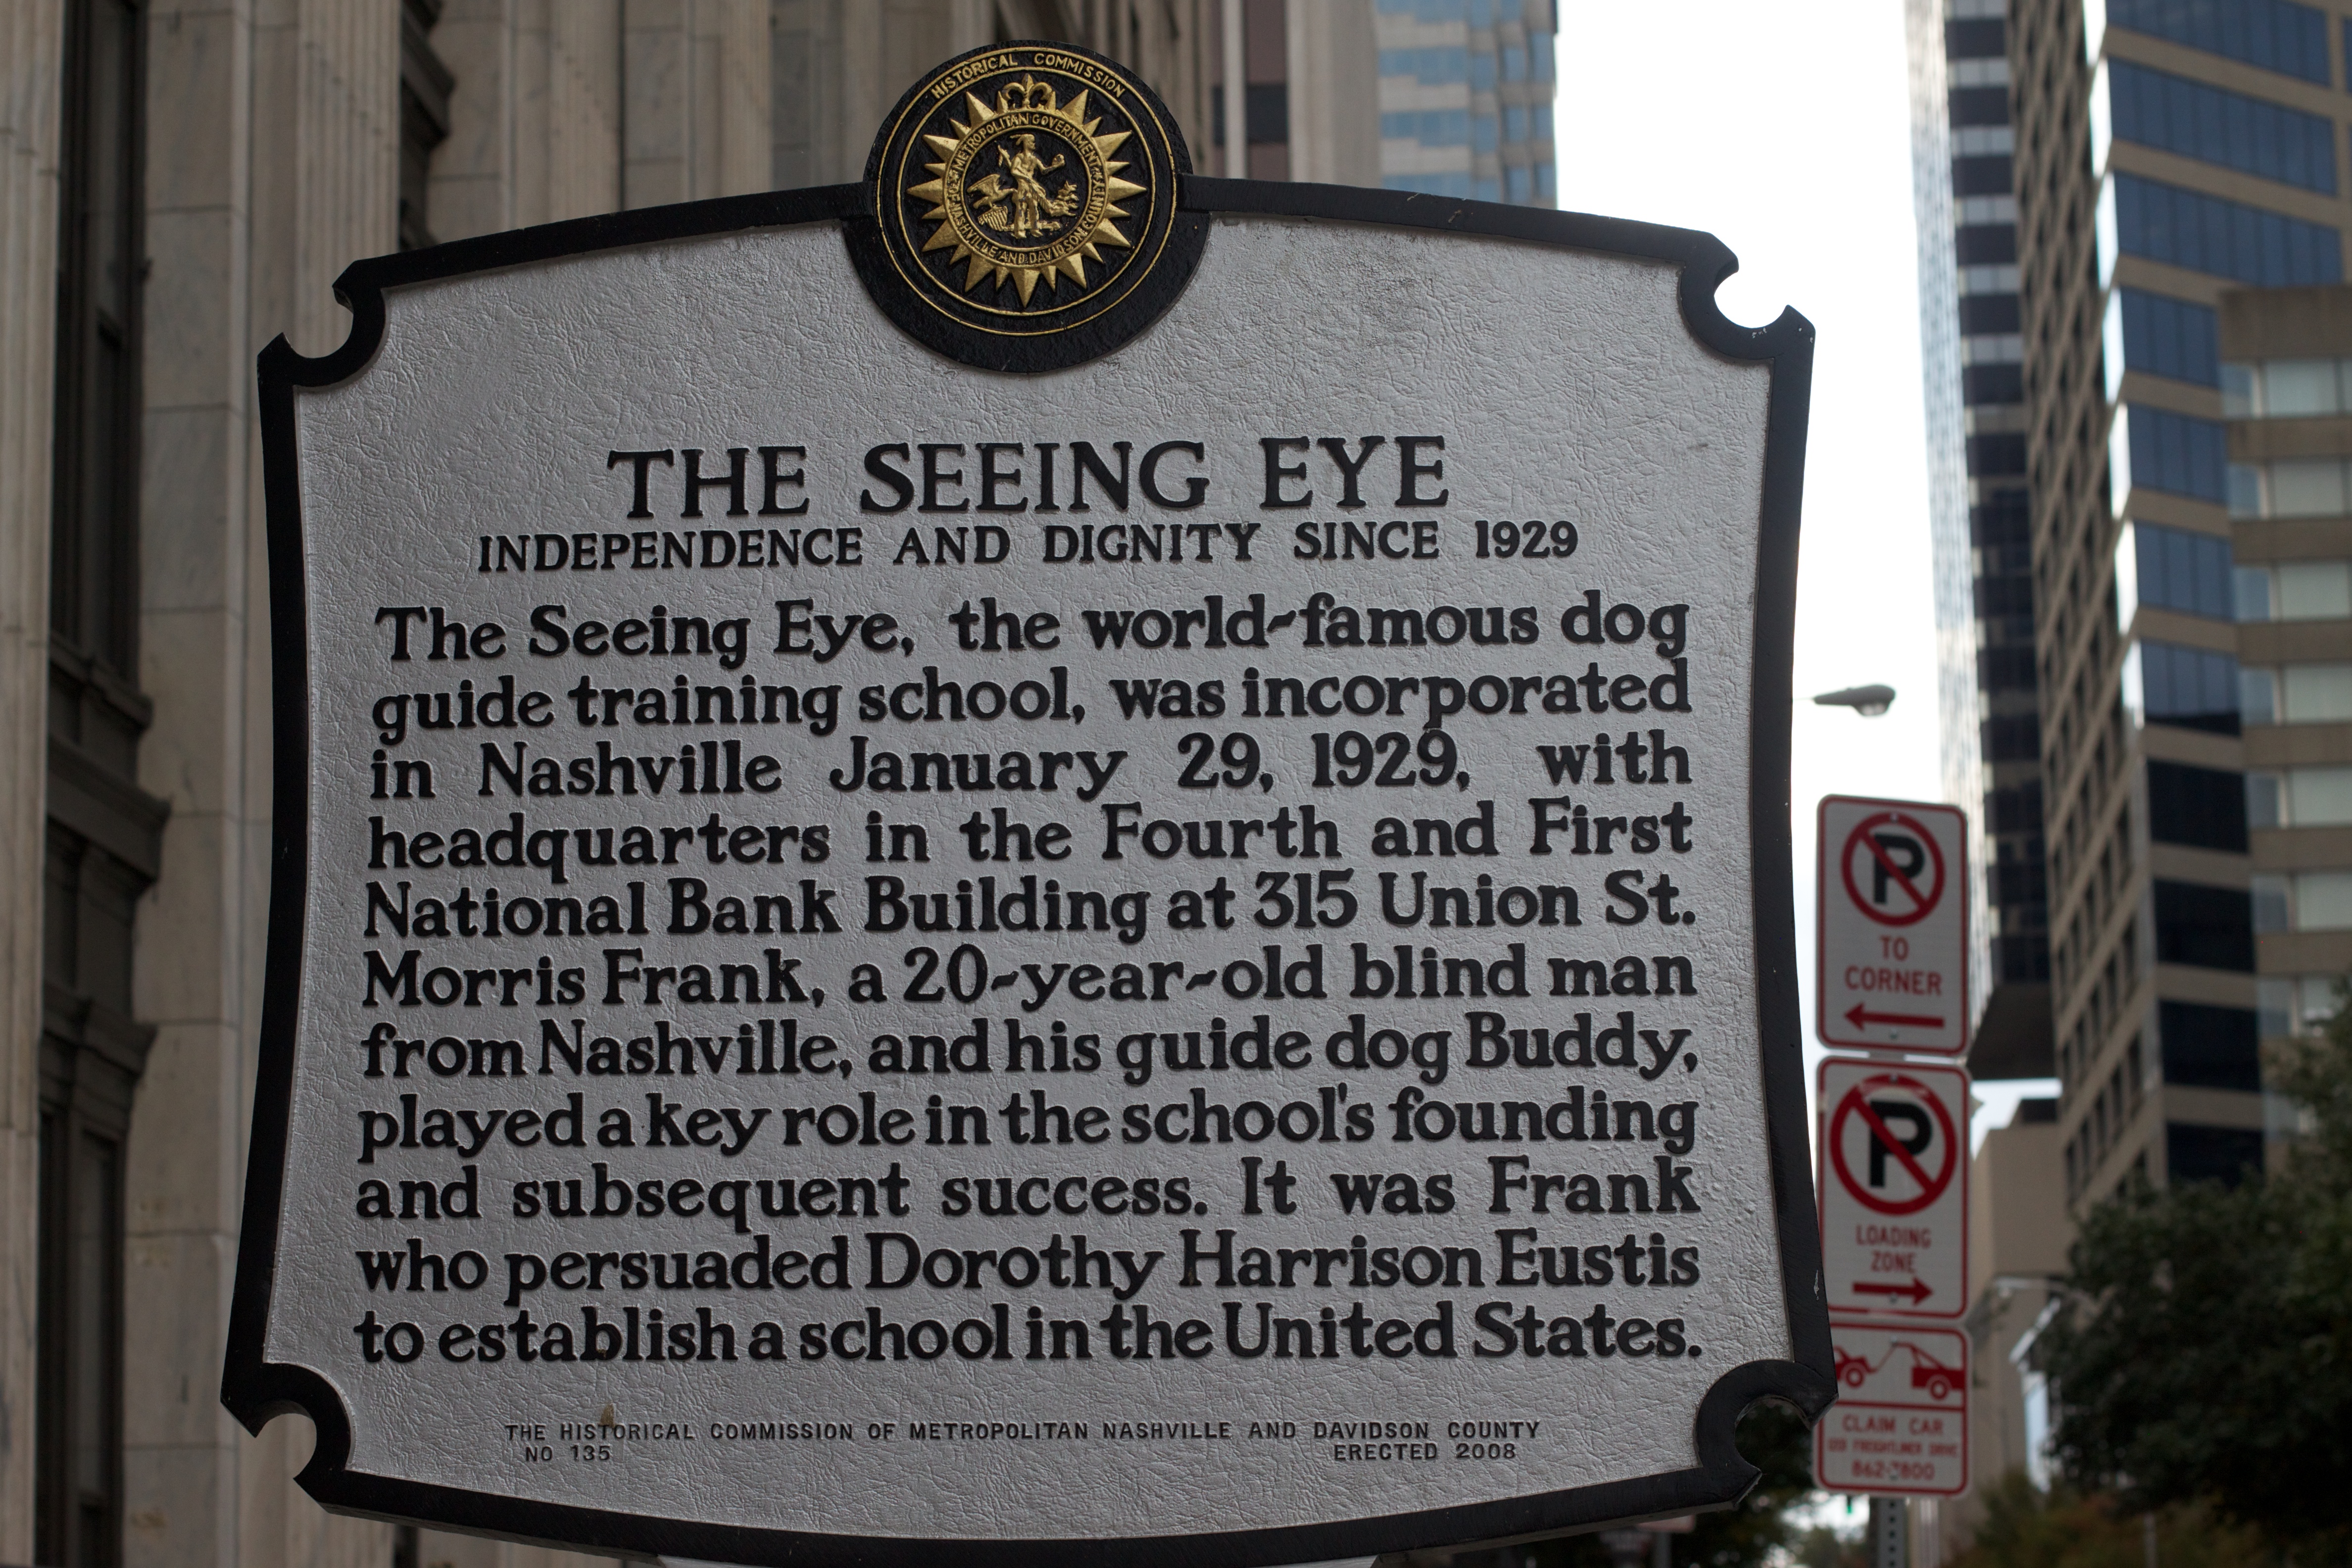
advertising, sign, street sign, signage, memorial, odyssey